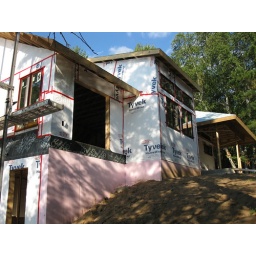
Ground floor windows in